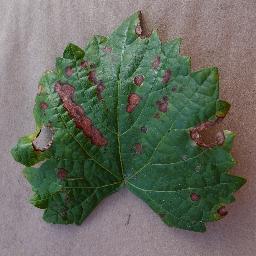
Label: Grape___Esca_(Black_Measles)